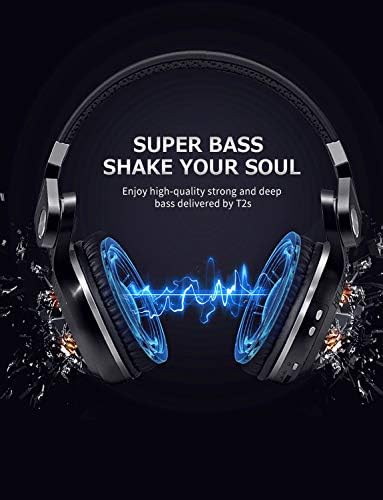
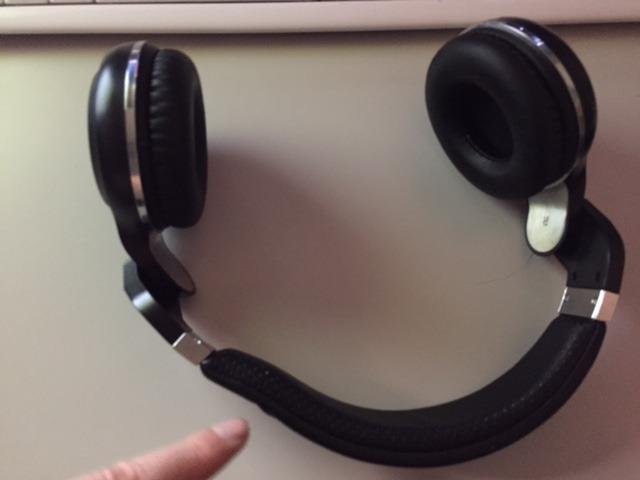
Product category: headphones
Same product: yes